Pale Waves

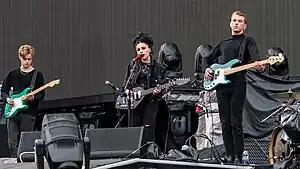
Pale Waves performing in June 2019

Pale Waves are an English rock band from Manchester, formed in 2014. Lead singer and guitarist Heather Baron-Gracie met drummer Ciara Doran while attending university in Manchester and they formed a band. Guitarist Hugo Silvani and bassist Charlie Wood soon joined and completed the lineup. The band's early work is often described as 80s-inspired indie rock or synth-pop; their second and third albums, however, owe more to the pop-punk genre.